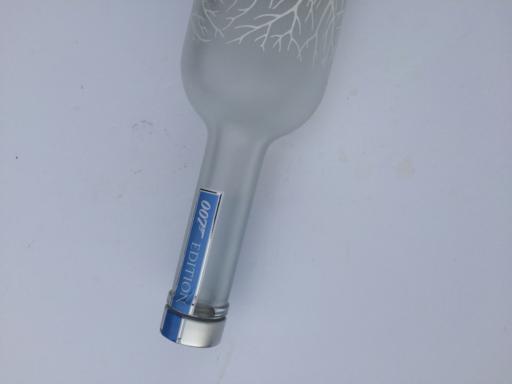
Waste category: glass